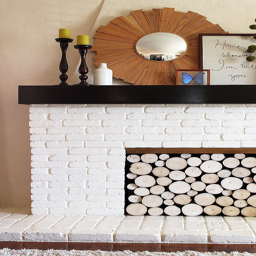
fill the fireplace with logs